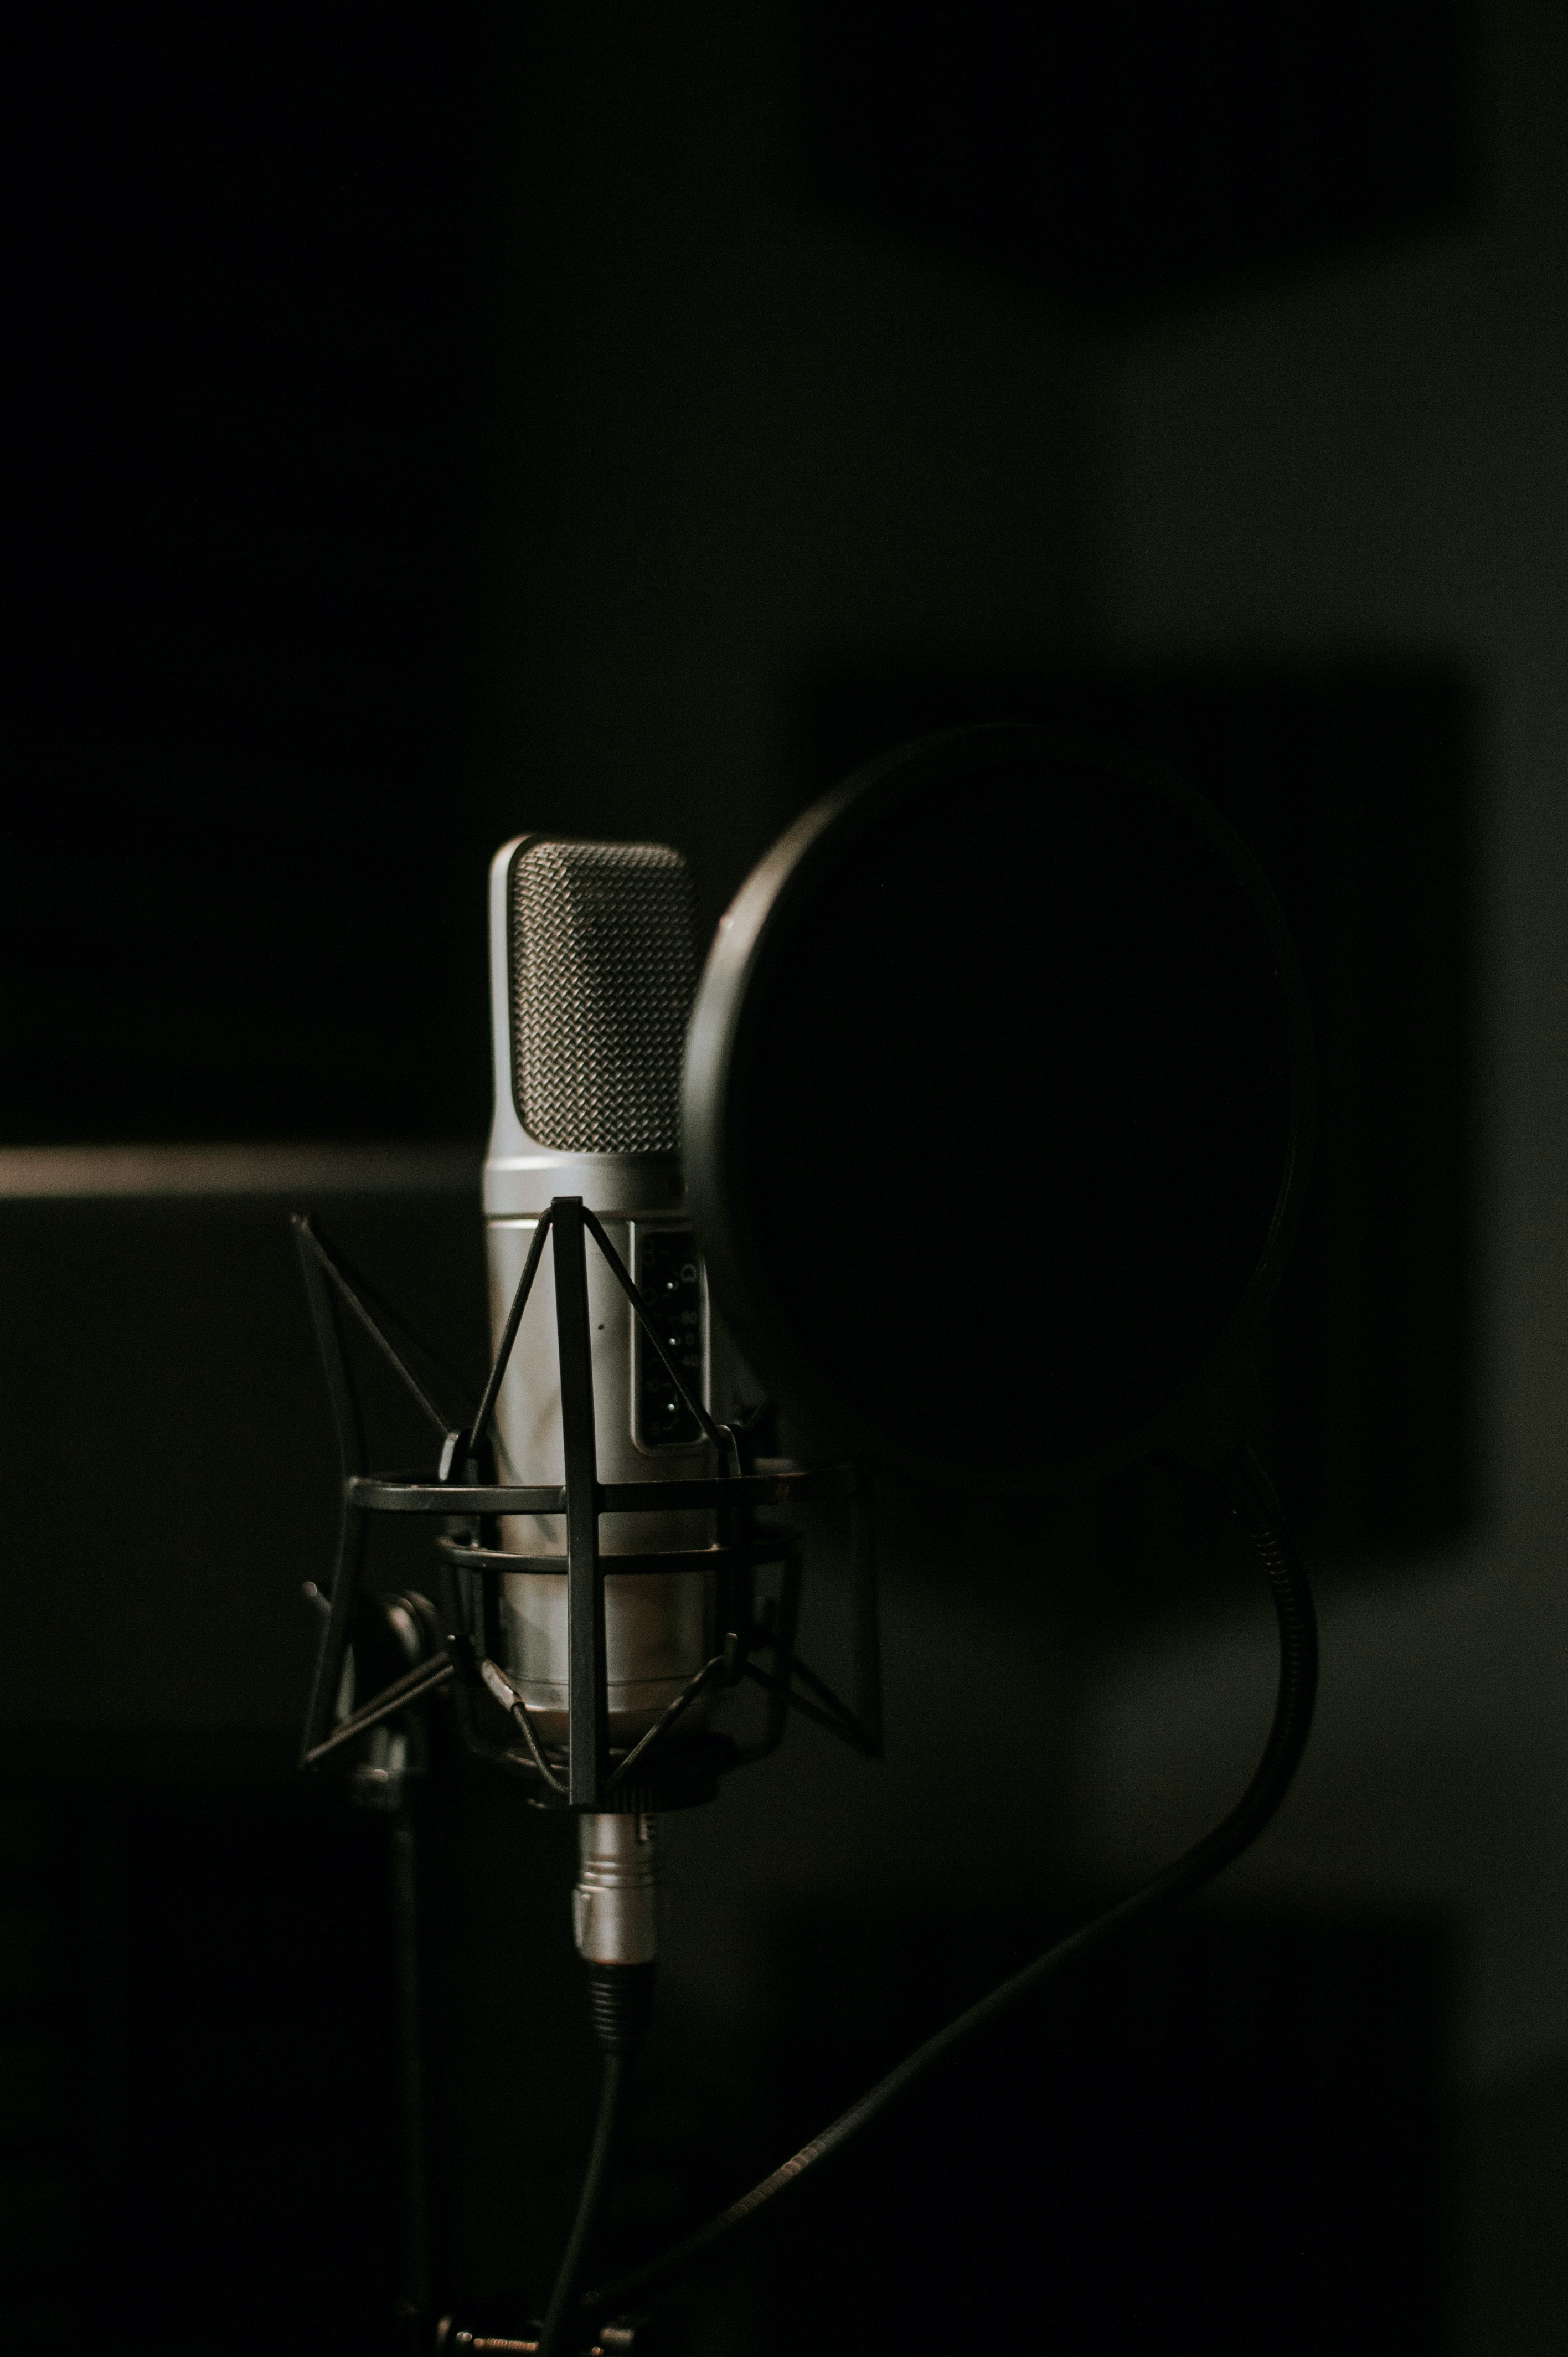
natural, microphone, gadget, microphone stand, audio equipment, home appliance, gas, electricity, peripheral, Public address system, electronic instrument, cable, wire, headphones, ceiling, event, light fixture, darkness, room, still life photography, shadow, font, monochrome, automotive lighting, office supplies, lampshade, metal, monochrome photography, communication device, lighting accessory, lamp, entertainment, Audio accessory